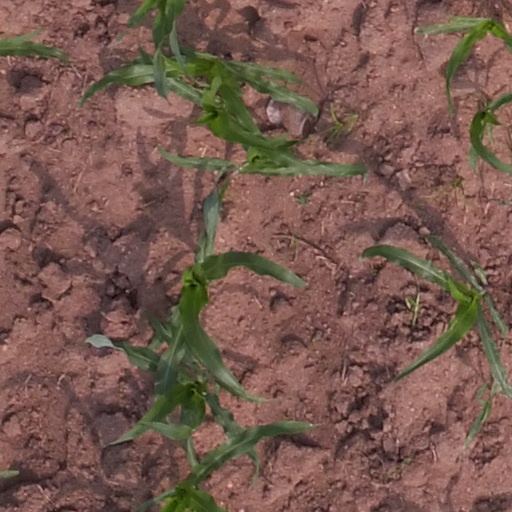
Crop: maize; corn